Gordian the Tyrant

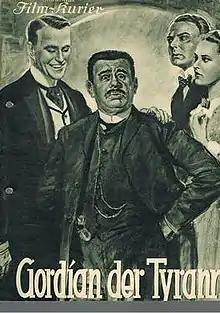

Gordian the Tyrant (German: Gordian, der Tyrann) is a 1937 German comedy film directed by Fred Sauer and starring Weiß Ferdl, Paul Richter and Michael von Newlinsky. The film's sets were designed by the art director Karl Böhm and Erich Czerwonski. Location shooting took place around Wasserburg in Bavaria.